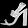
Label: Sandal